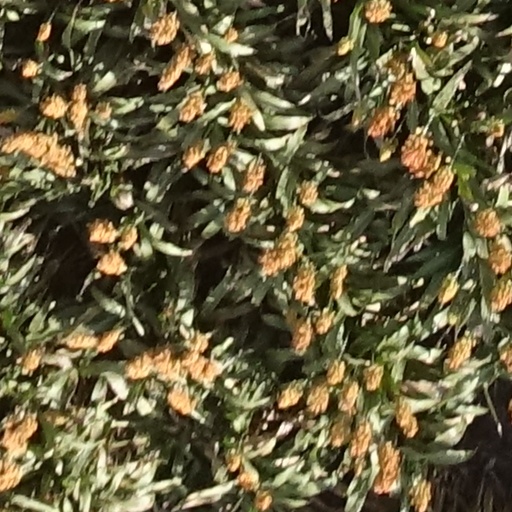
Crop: sorghum